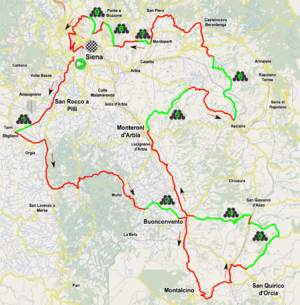
Strade Bianche 2016
Strade Bianche 2016 var den 10. udgave af cykelløbet Strade Bianche. Løbet var en del af UCI Europe Tour-kalenderen og blev arrangeret 5. marts 2016. Løbet blev vundet af Fabian Cancellara.